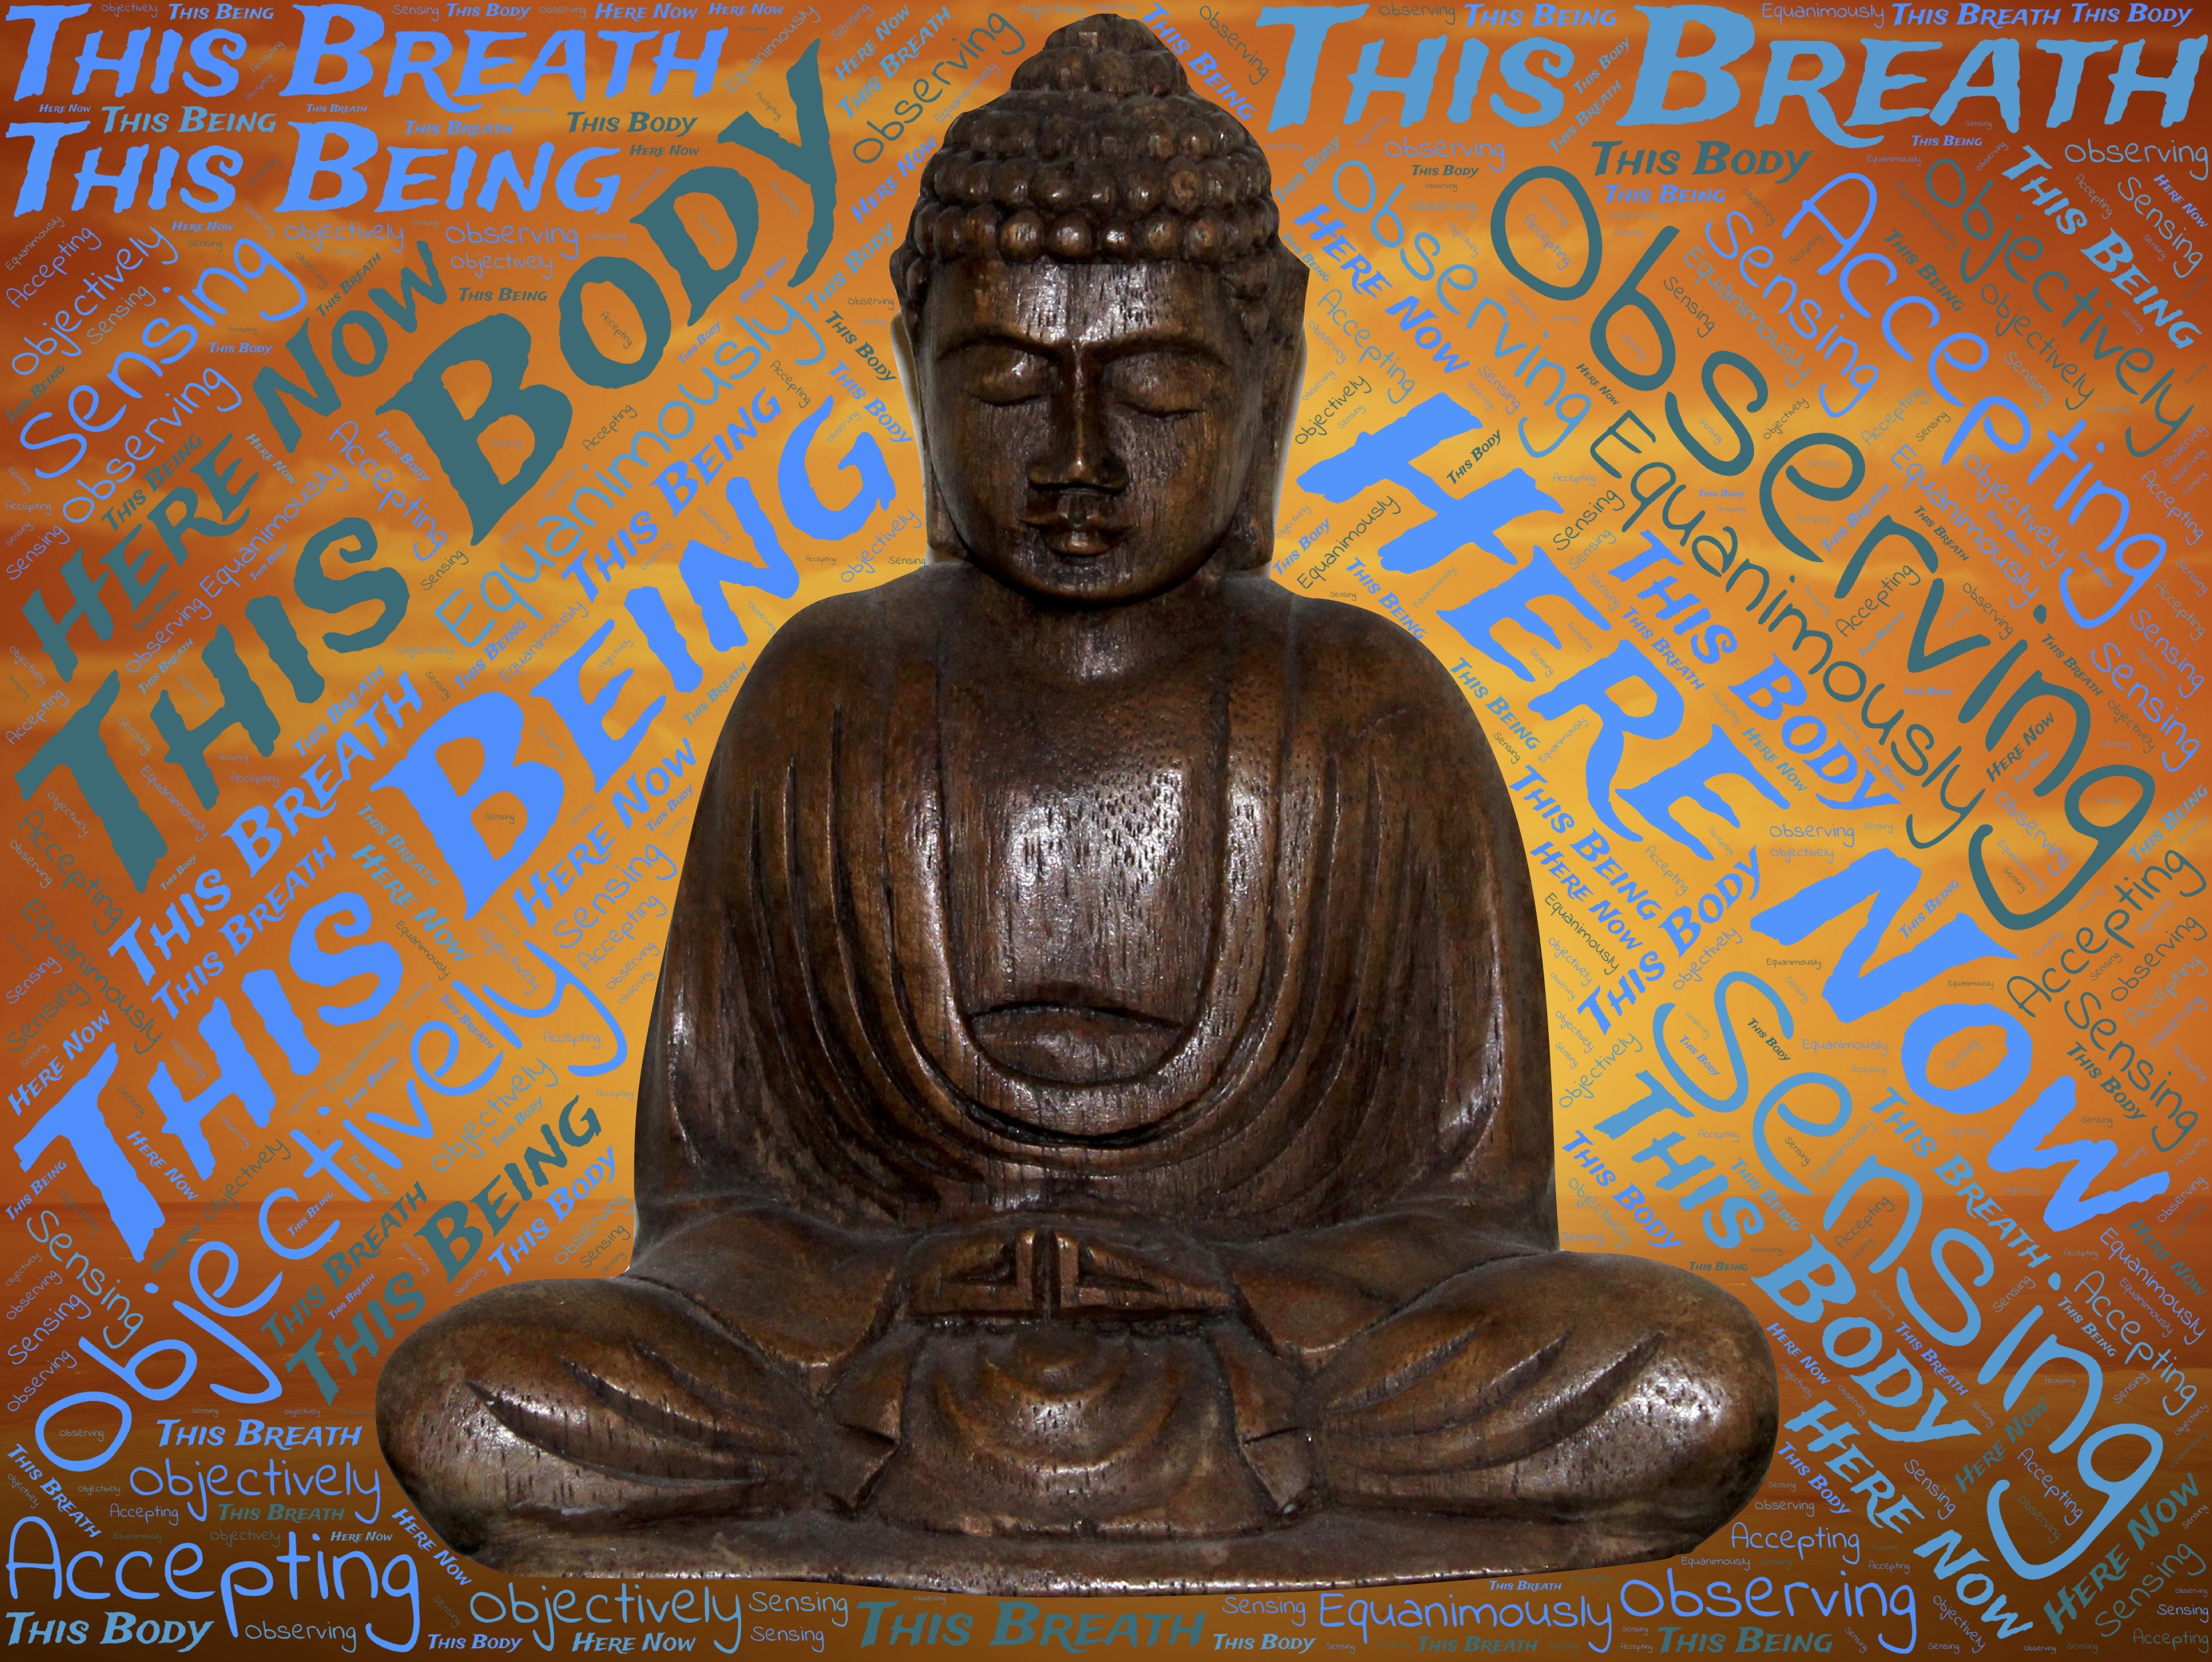
monument, contemplation, tranquility, statue, peace, religion, zen, sculpture, art, meditation, temple, mindfulness, breath, buddha, serenity, now, carving, being, body, awareness, consciousness, here, spirituality, observing, stone carving, presence, meditation nature, gautama buddha, ancient history, sensing, non judgment, equanimity